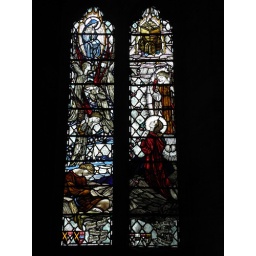
Stained glass window by Louis Davis (pupil of Christopher Whall) at St Laurence, Ludlow, Shropshire